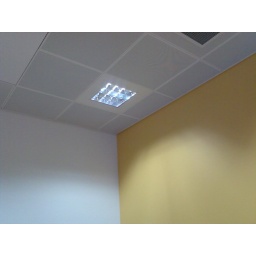
the wall and roof in the study rooms @ the abertay library. makes studying soooooooo much happier! :D